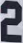
Number: 2